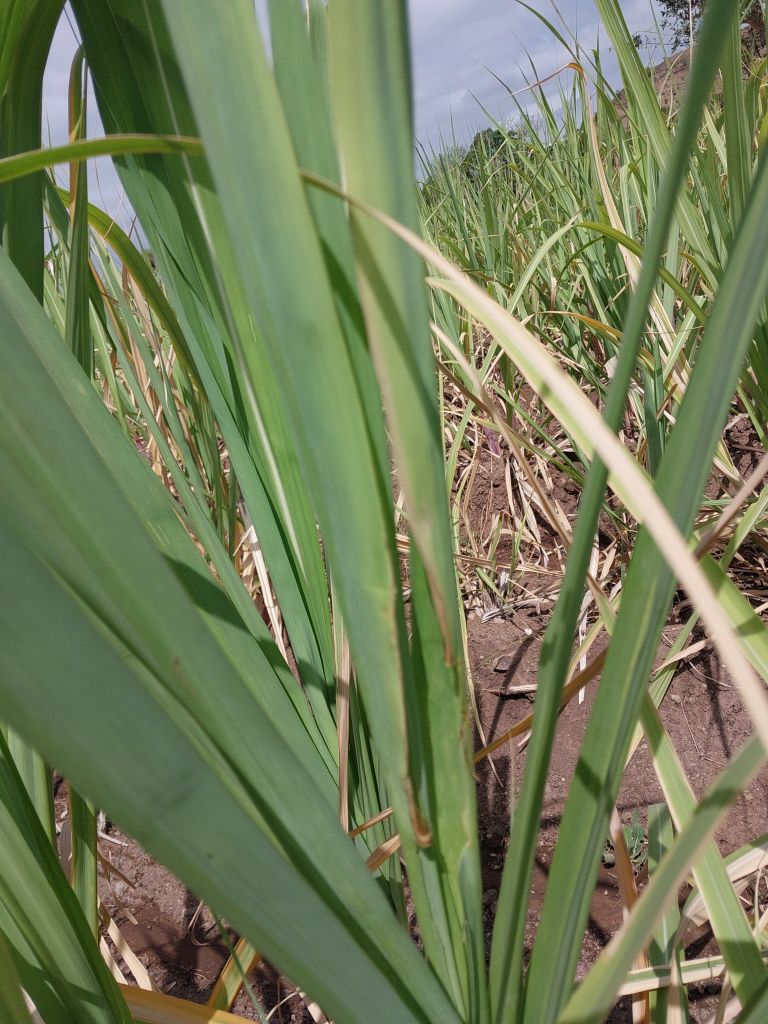
Label: Pokkah Boeng